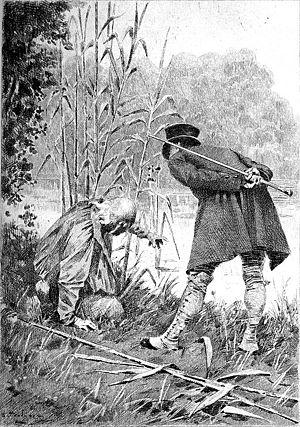
La monarchie de Juillet est le nom donné au régime politique du royaume de France entre 1830 et 1848. Instaurée le 9 août 1830 après les émeutes dites des « Trois Glorieuses », elle succède à la Restauration. La branche cadette des Bourbons, la maison d’Orléans, accède alors au pouvoir. Louis-Philippe Iᵉʳ n’est pas sacré roi de France mais intronisé roi des Français. Son règne, commencé avec les barricades de la révolution de 1830, est troublé par plusieurs soulèvements vite maîtrisés, républicains à Paris, légitimiste dans l'Ouest, une tentative avortée de coup d'État bonapartiste à Strasbourg, qui ne remettent guère en cause la paix intérieure. La monarchie de Juillet, qui a été celle d’un seul roi, fait suite à la monarchie dite « conservatrice » que constitue la Restauration entre 1814 et 1830. Plus libérale que celle qui la précède, elle est marquée par une renonciation à la monarchie absolue de droit divin et un louvoiement permanent entre les factions parlementaires du « mouvement » et de la « résistance ». Louis-Philippe définit lui-même sa politique comme celle du « juste milieu ».